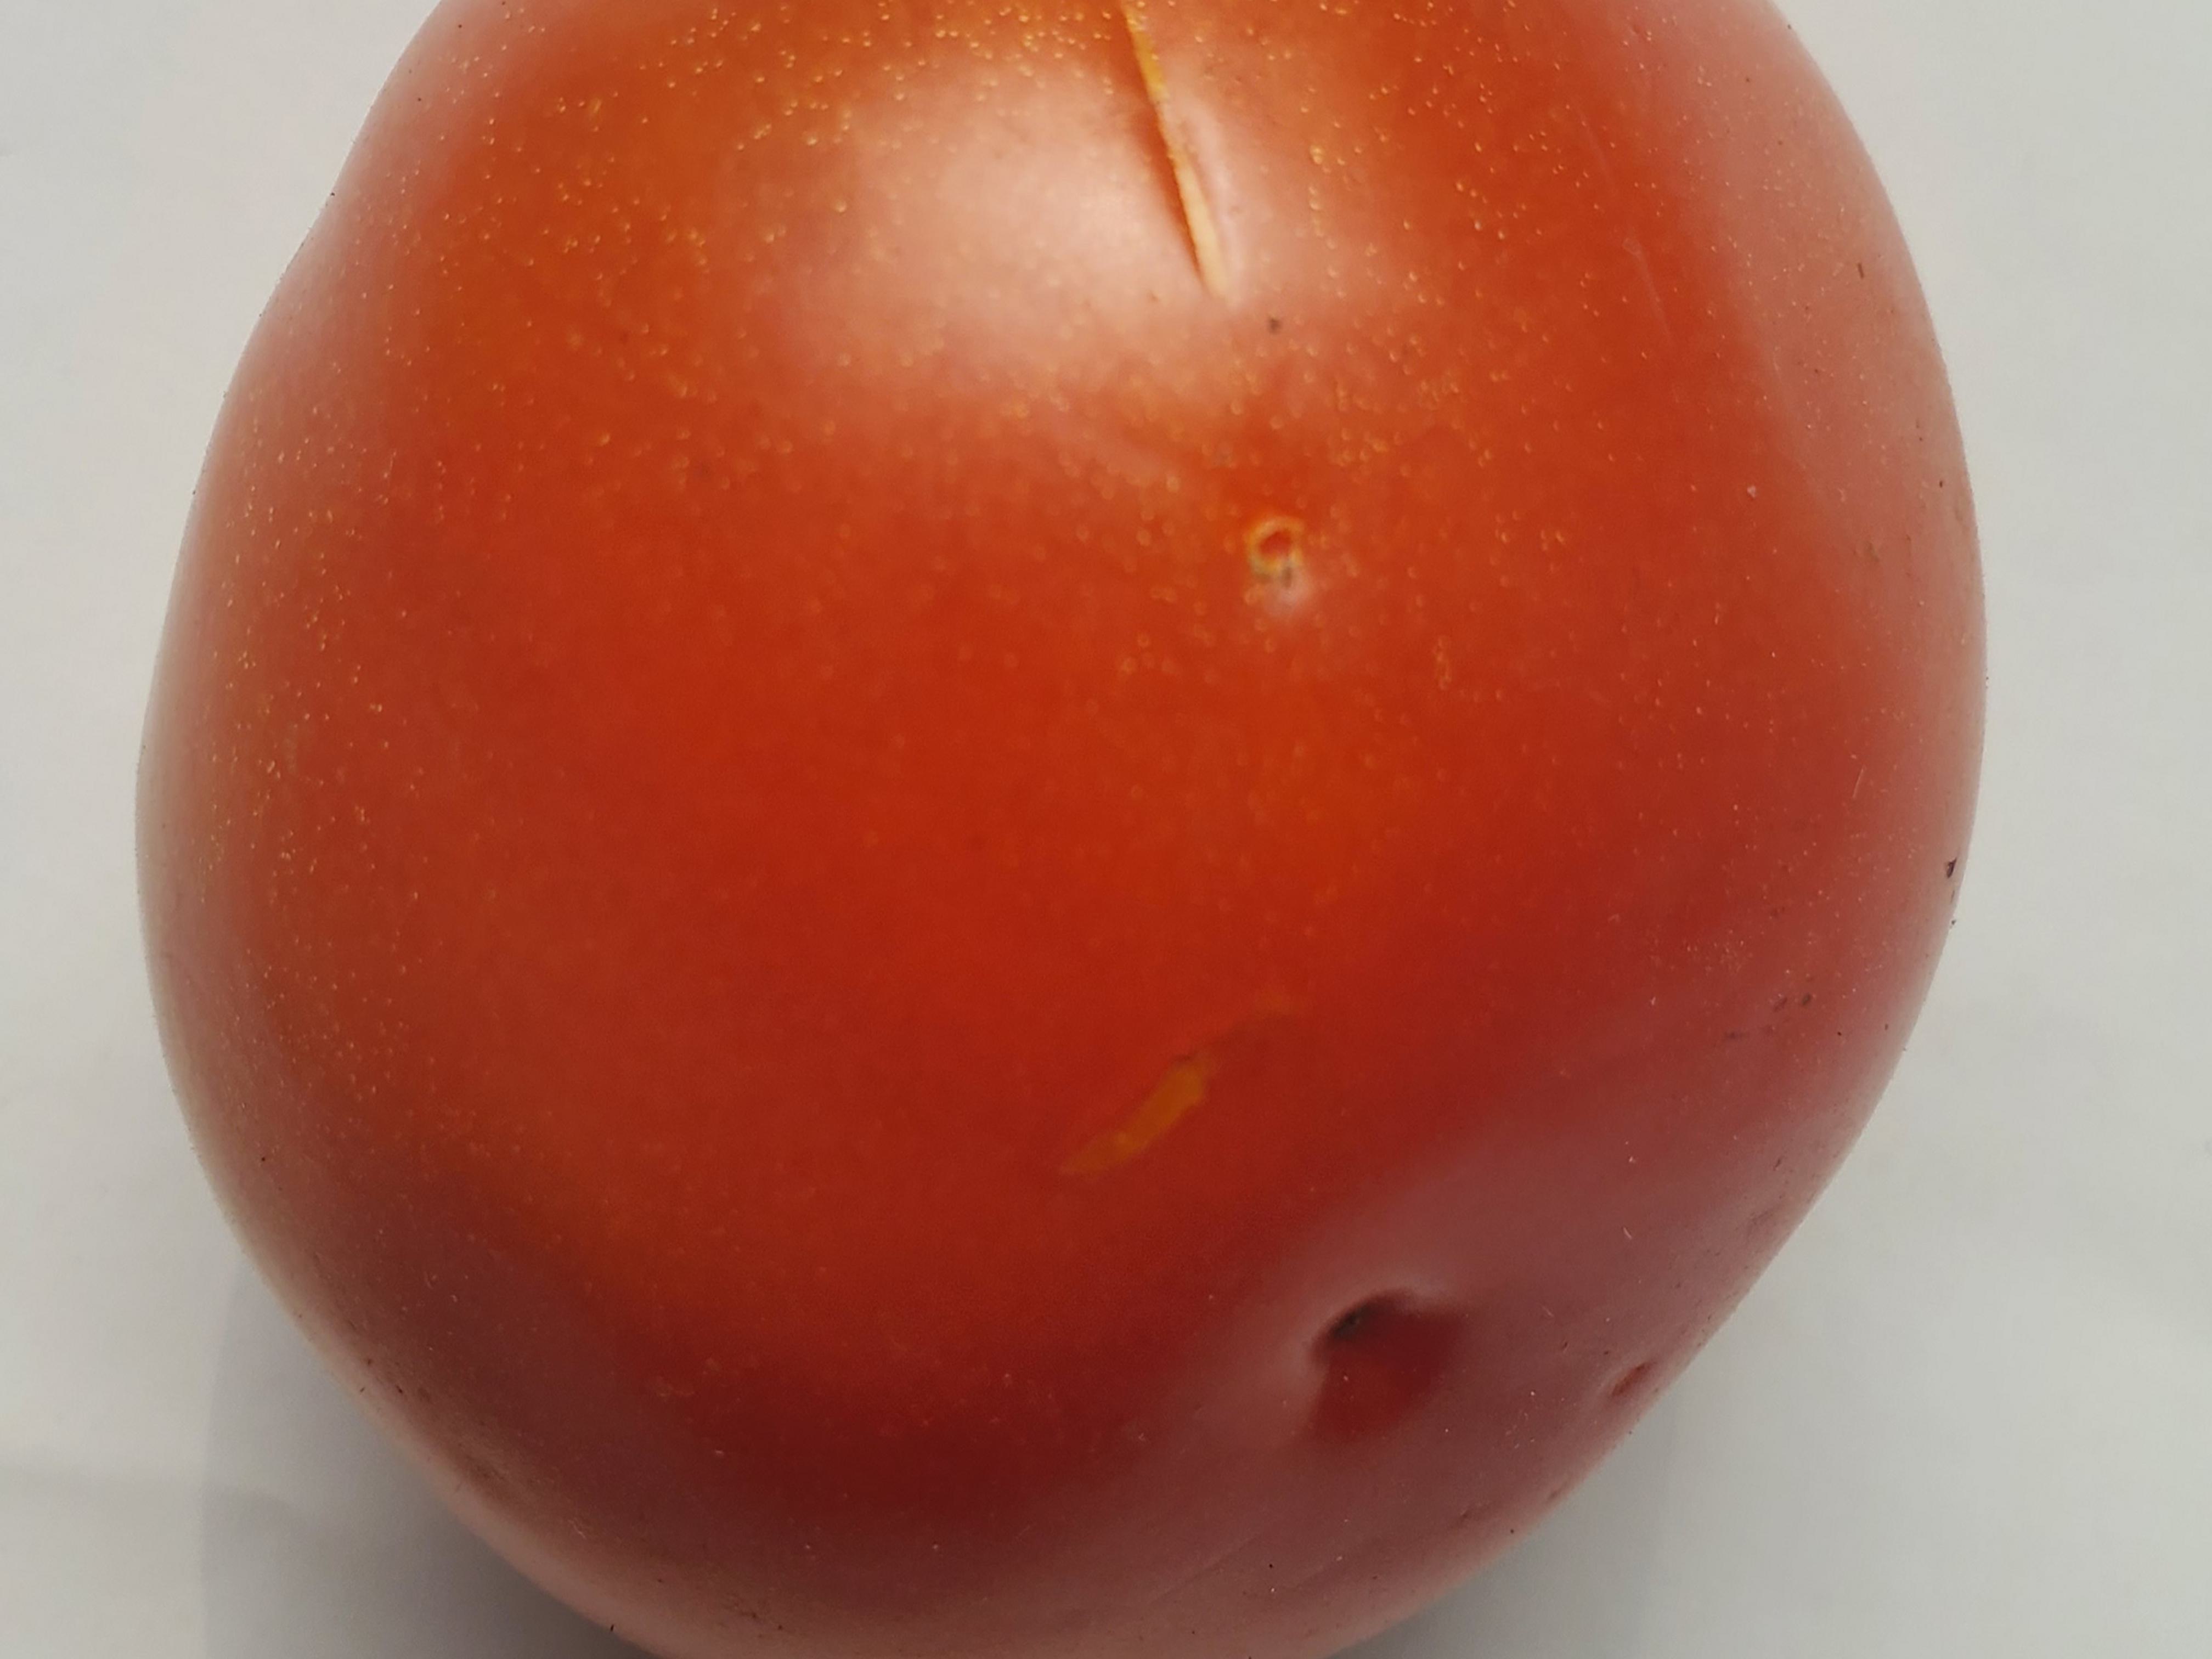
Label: Fresh